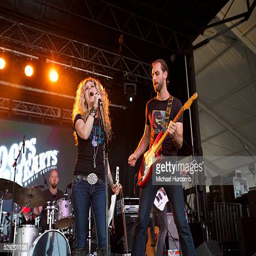
person performs at the festival